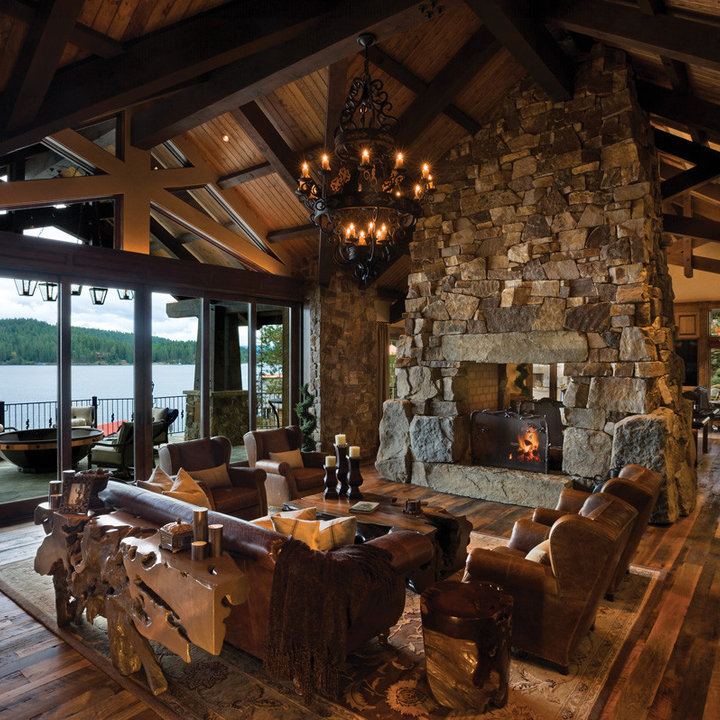
Style: Rustic